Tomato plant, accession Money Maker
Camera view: horizontal (90 deg, fisheye); turntable rotation: 0 degrees
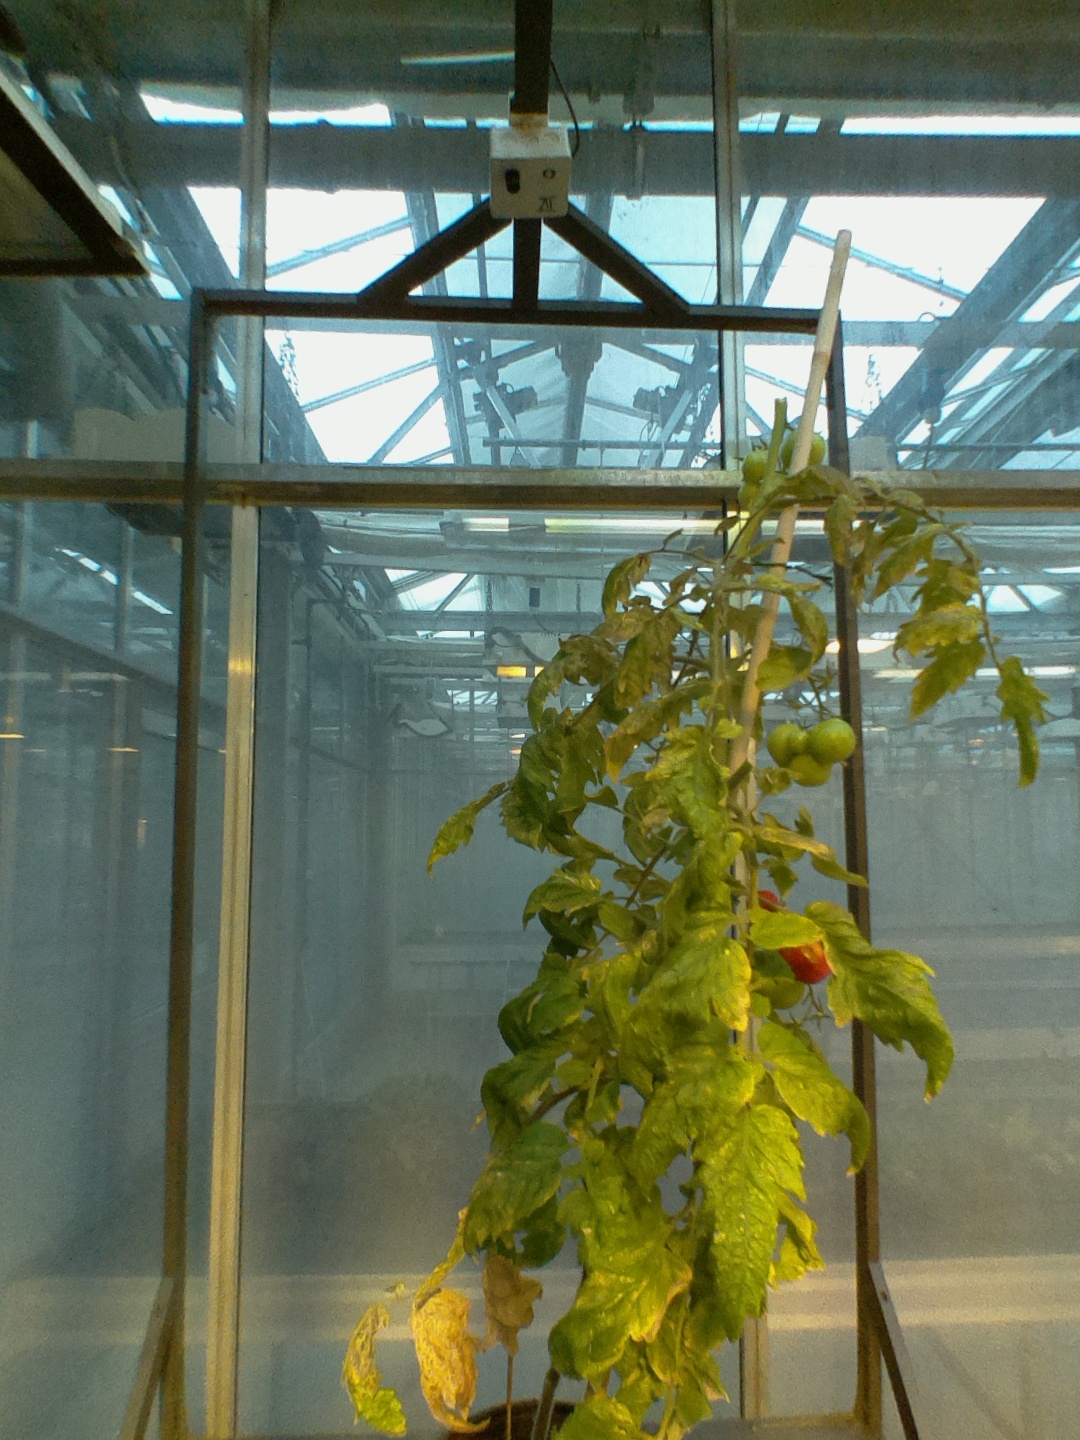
BBCH growth stage 82: 20%-30% of fruits show typical fully ripe color